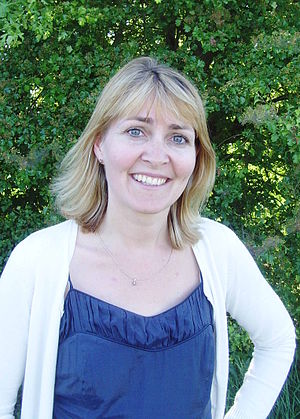
Christel Schaldemose
Christel Schaldemose
Christel Schaldemose er cand.mag i historie, medlem af Europarlamentet og gruppeformand for den socialdemokratiske delegation i Europa-Parlamentet.